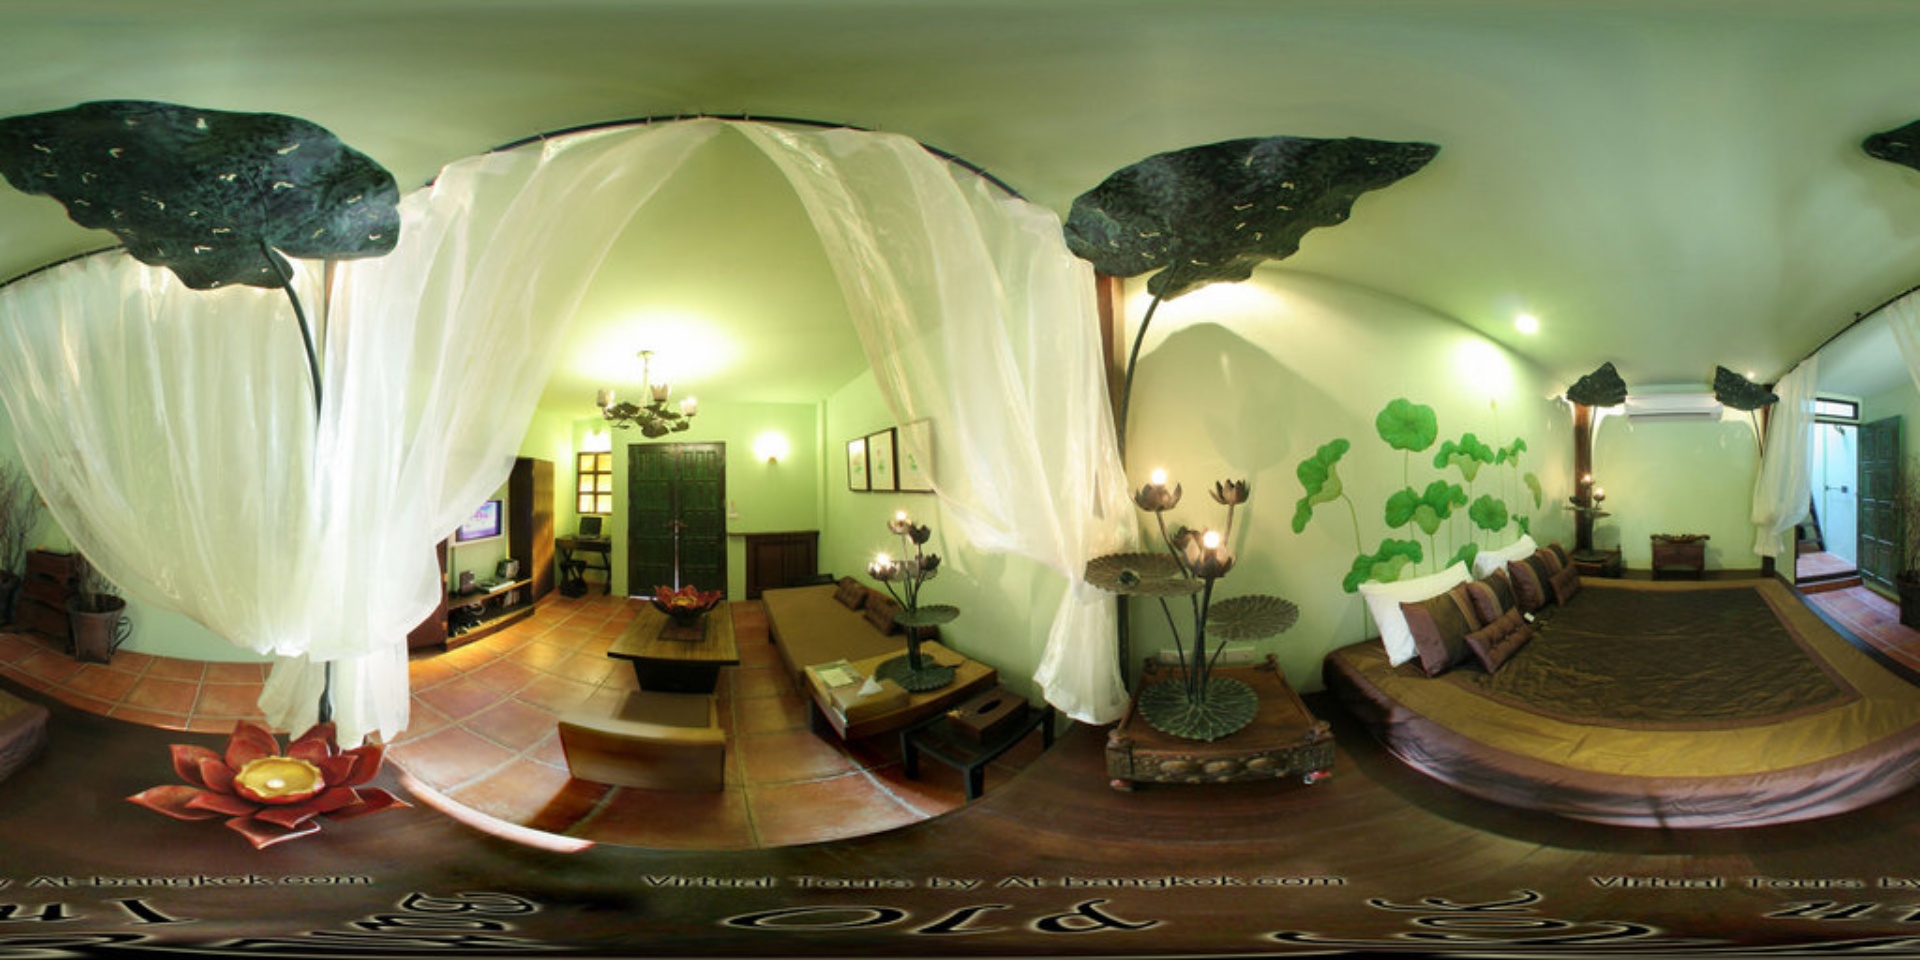
Referred object: the decorative bowl on the center coffee table

Referred object: the red lotus candle

Referred object: the bed opposite the sofa